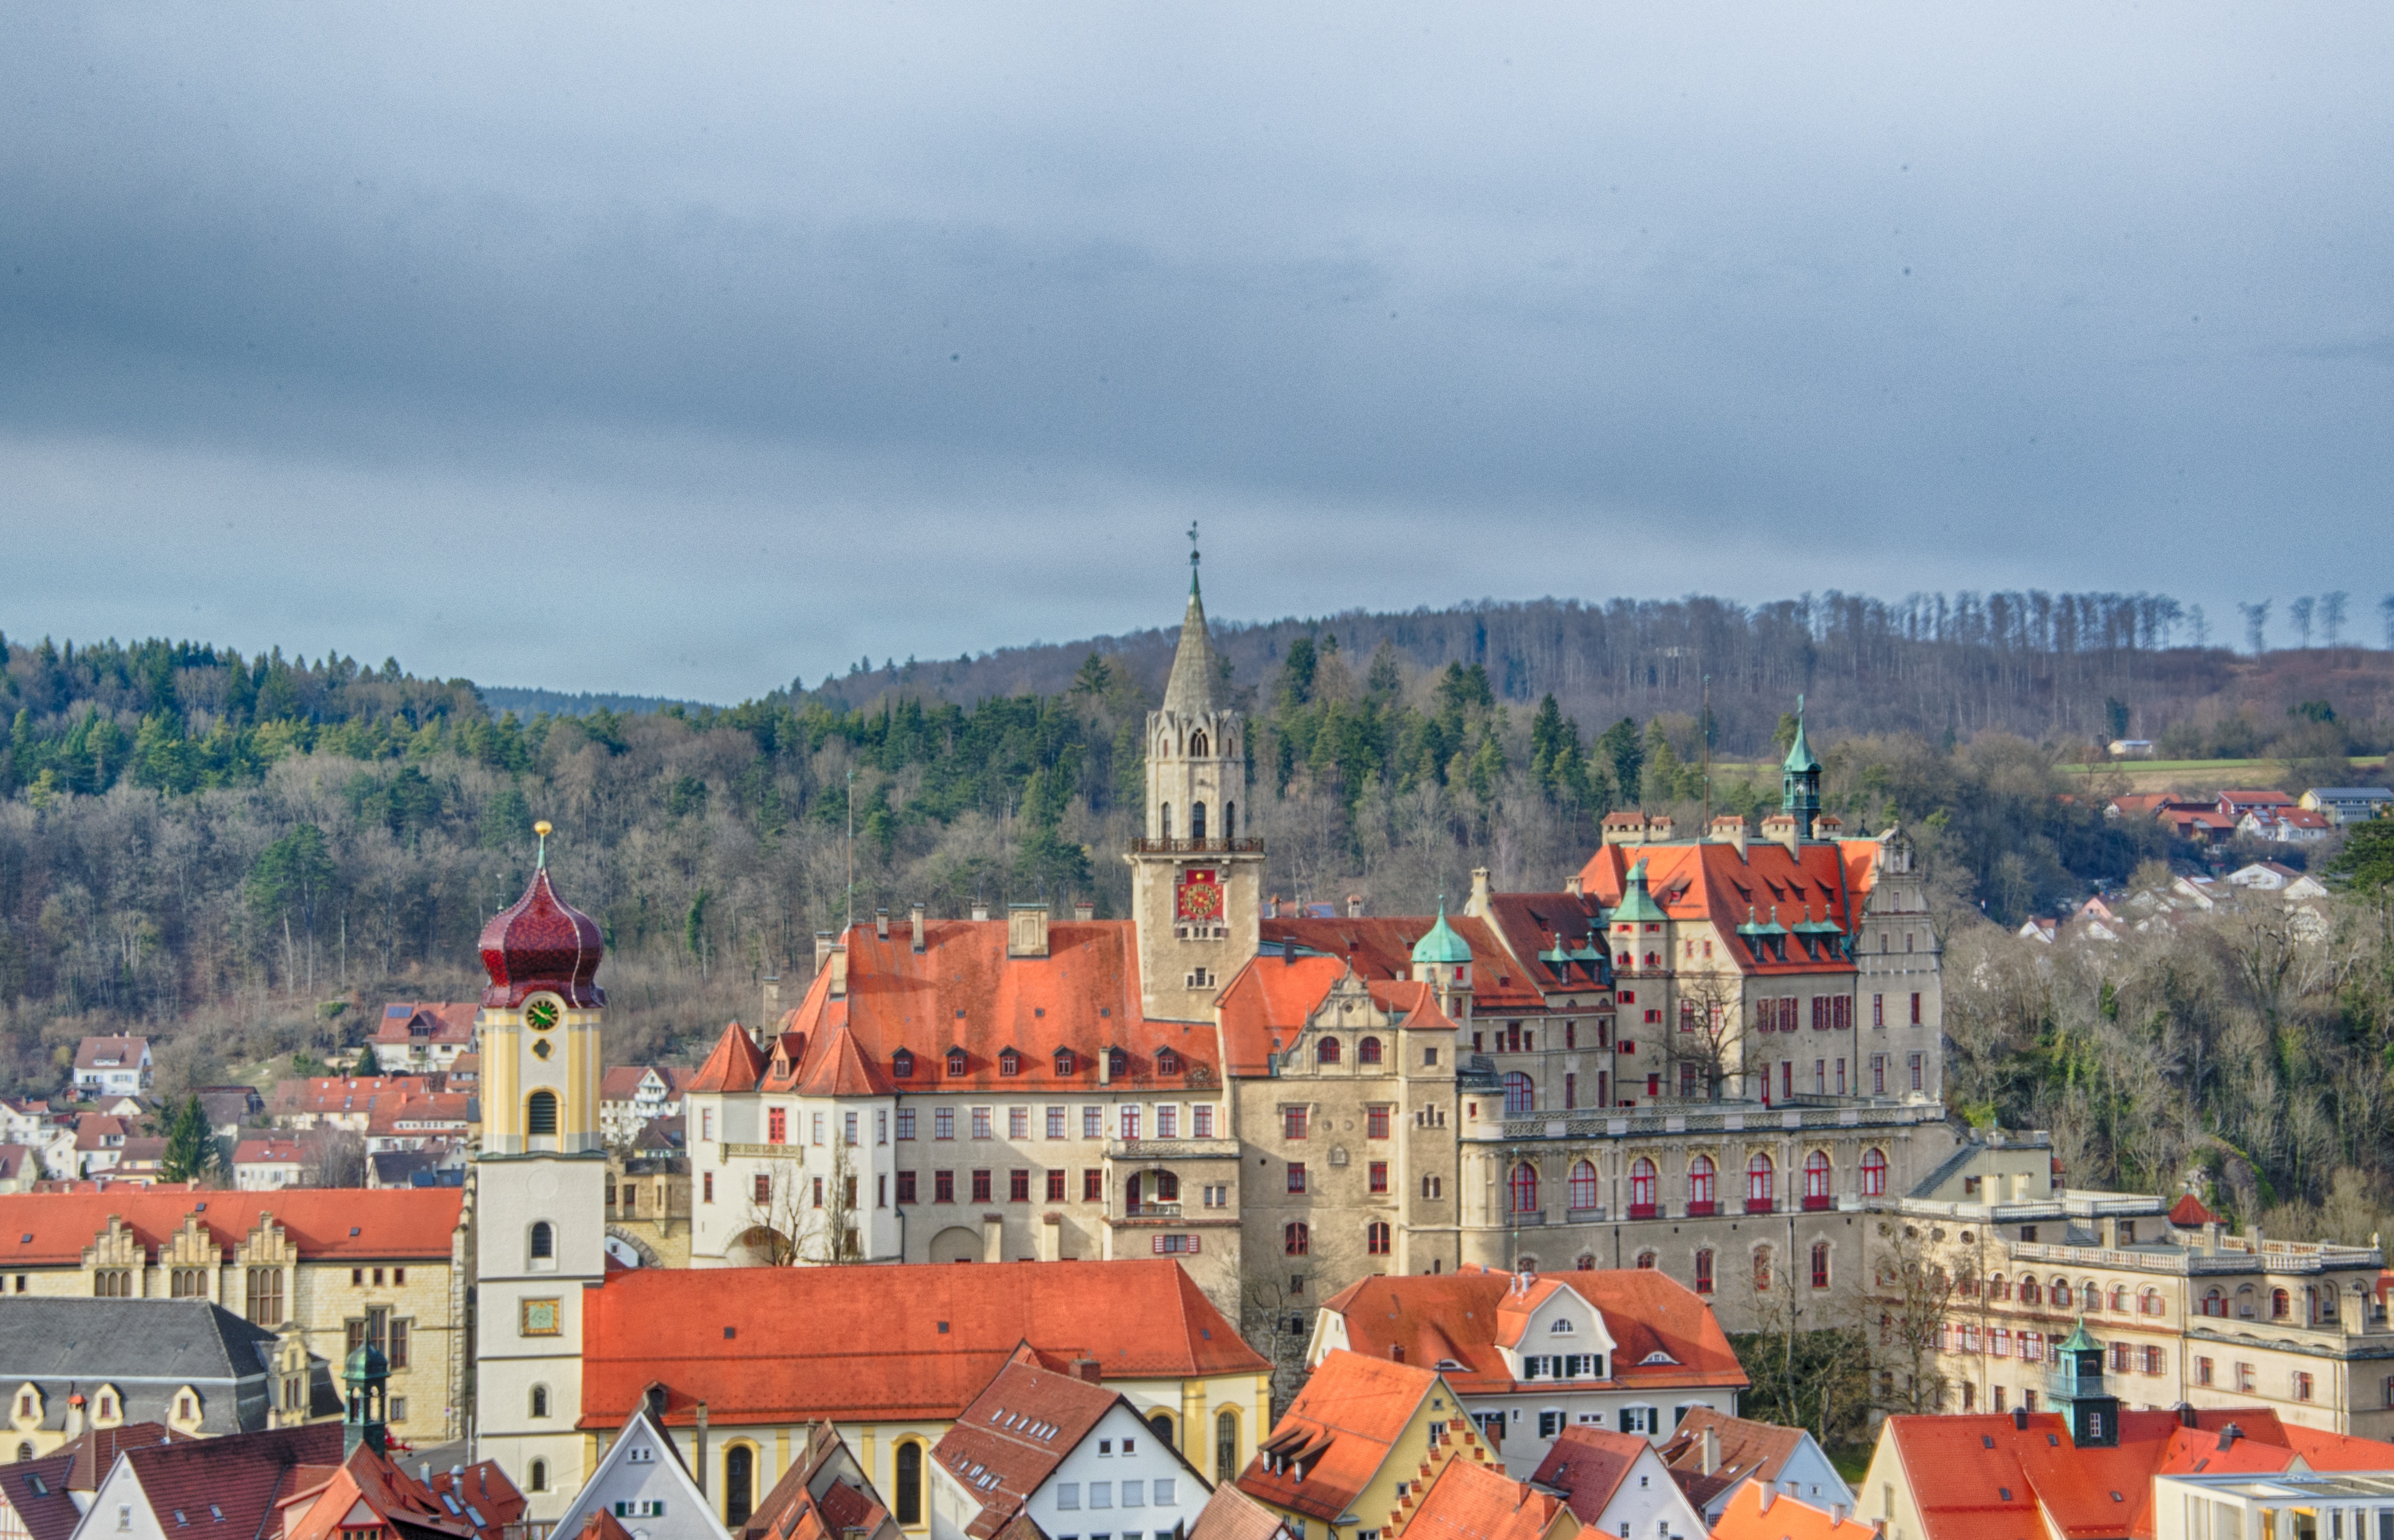
skyline, town, city, river, cityscape, panorama, castle, tourism, waterway, germany, princely, residenzschloss, prince, swabian alb, baden wurttemberg, hohenzollern castle, human settlement, sigmaringen, the administrative seat